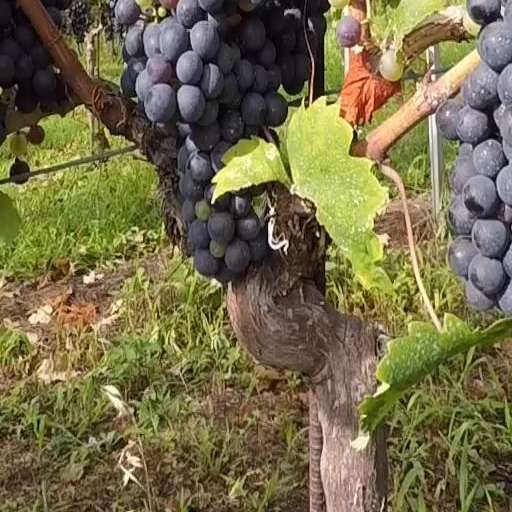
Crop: grape